IMOCA 60

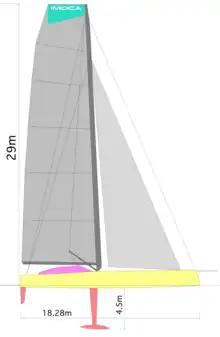

Design restrictions include the hull length to be between 59 and and maximum draft of . The length including the bowsprit may not exceed 20.12 m. The max beam is 5,85 m. A maximum of four ballast tanks is allowed. Each of them has a limit in size.